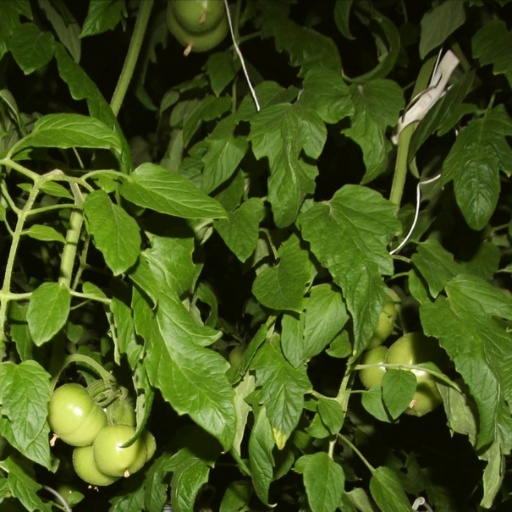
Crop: tomato